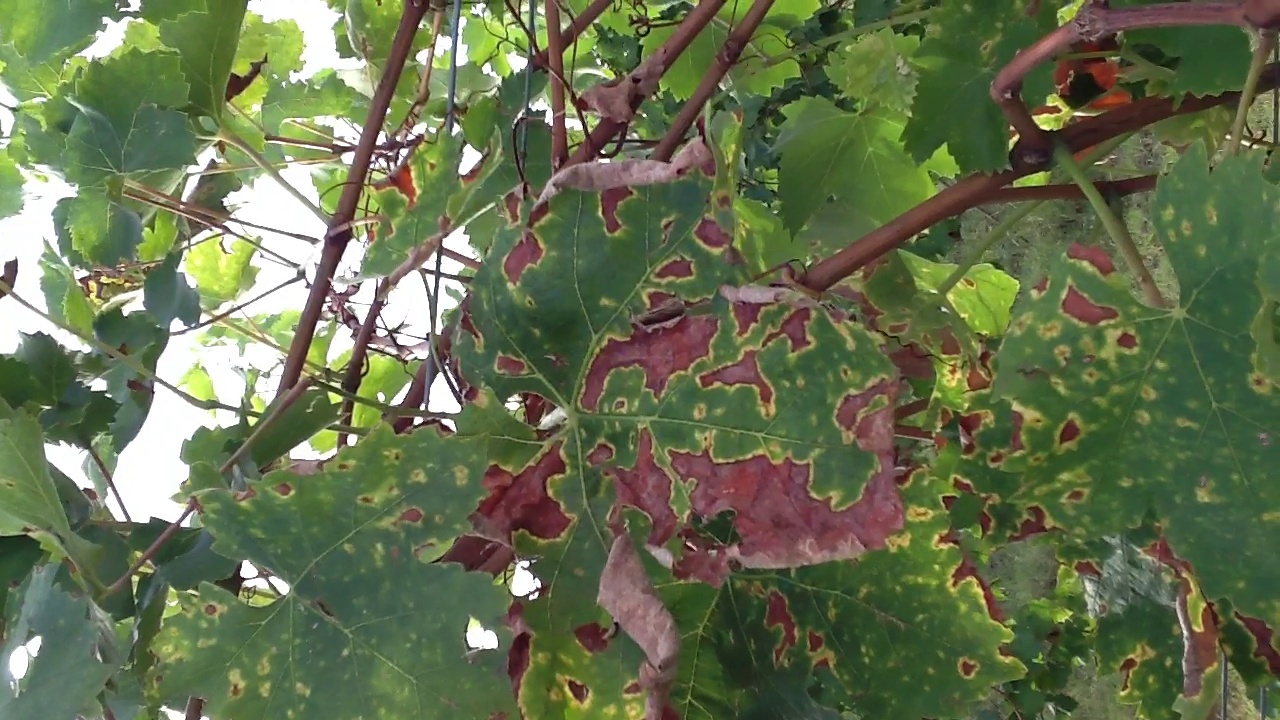
Label: esca